Magroor (1950 film)

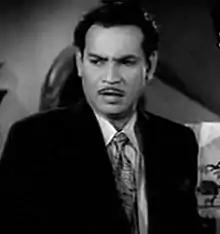
Paidi Jairaj in the film

Chandni lives with her intimidating Chachi (Durga Khote), who wants her to settle down with her childhood friend Moti (Paidi Jairaj). Chandni, who isn't ready to marry Moti, confesses the same to him. happy to go along with Chachi’s wishes, but Chandni wants more out of marriage—she wants love, and not just the friendship kind. Moti agrees to help her and when confronted by Chachi, he tells her that he's already married with certain Meenu Rai, but they don't live together due to mutual differences.